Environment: real
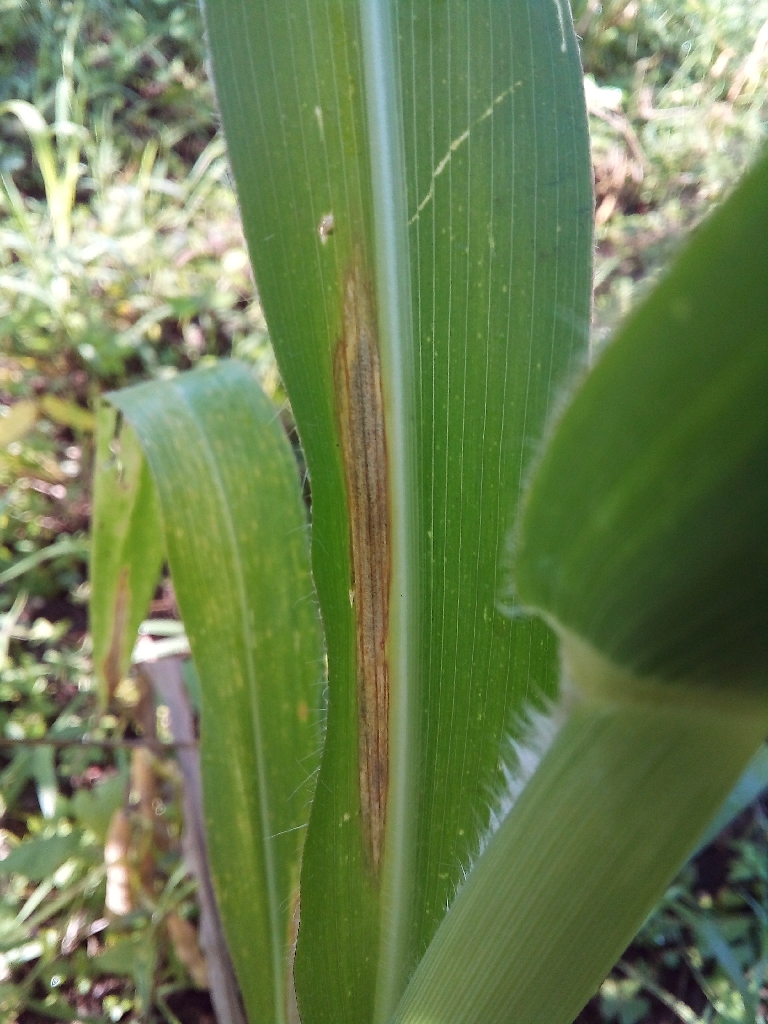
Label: northern_corn_leaf_blight